Vinmonopolet

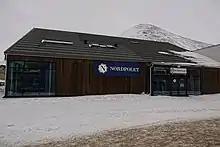
Nordpolet on Svalbard

Vinmonopolet is not established on Svalbard. Instead the government can license private alcohol shops, of which there is only one, "Nordpolet" in Longyearbyen. In addition mining companies can sell alcohol to employees. There are monthly sales quotas on Svalbard. The taxes and therefore prices are much lower on Svalbard than mainland Norway.